Pygmalion (1938 film)

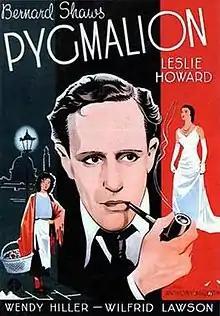
Poster

Pygmalion is a 1938 British film based on the 1913 George Bernard Shaw play of the same name, and adapted by him for the screen. It stars Leslie Howard as Professor Henry Higgins and Wendy Hiller as Eliza Doolittle.